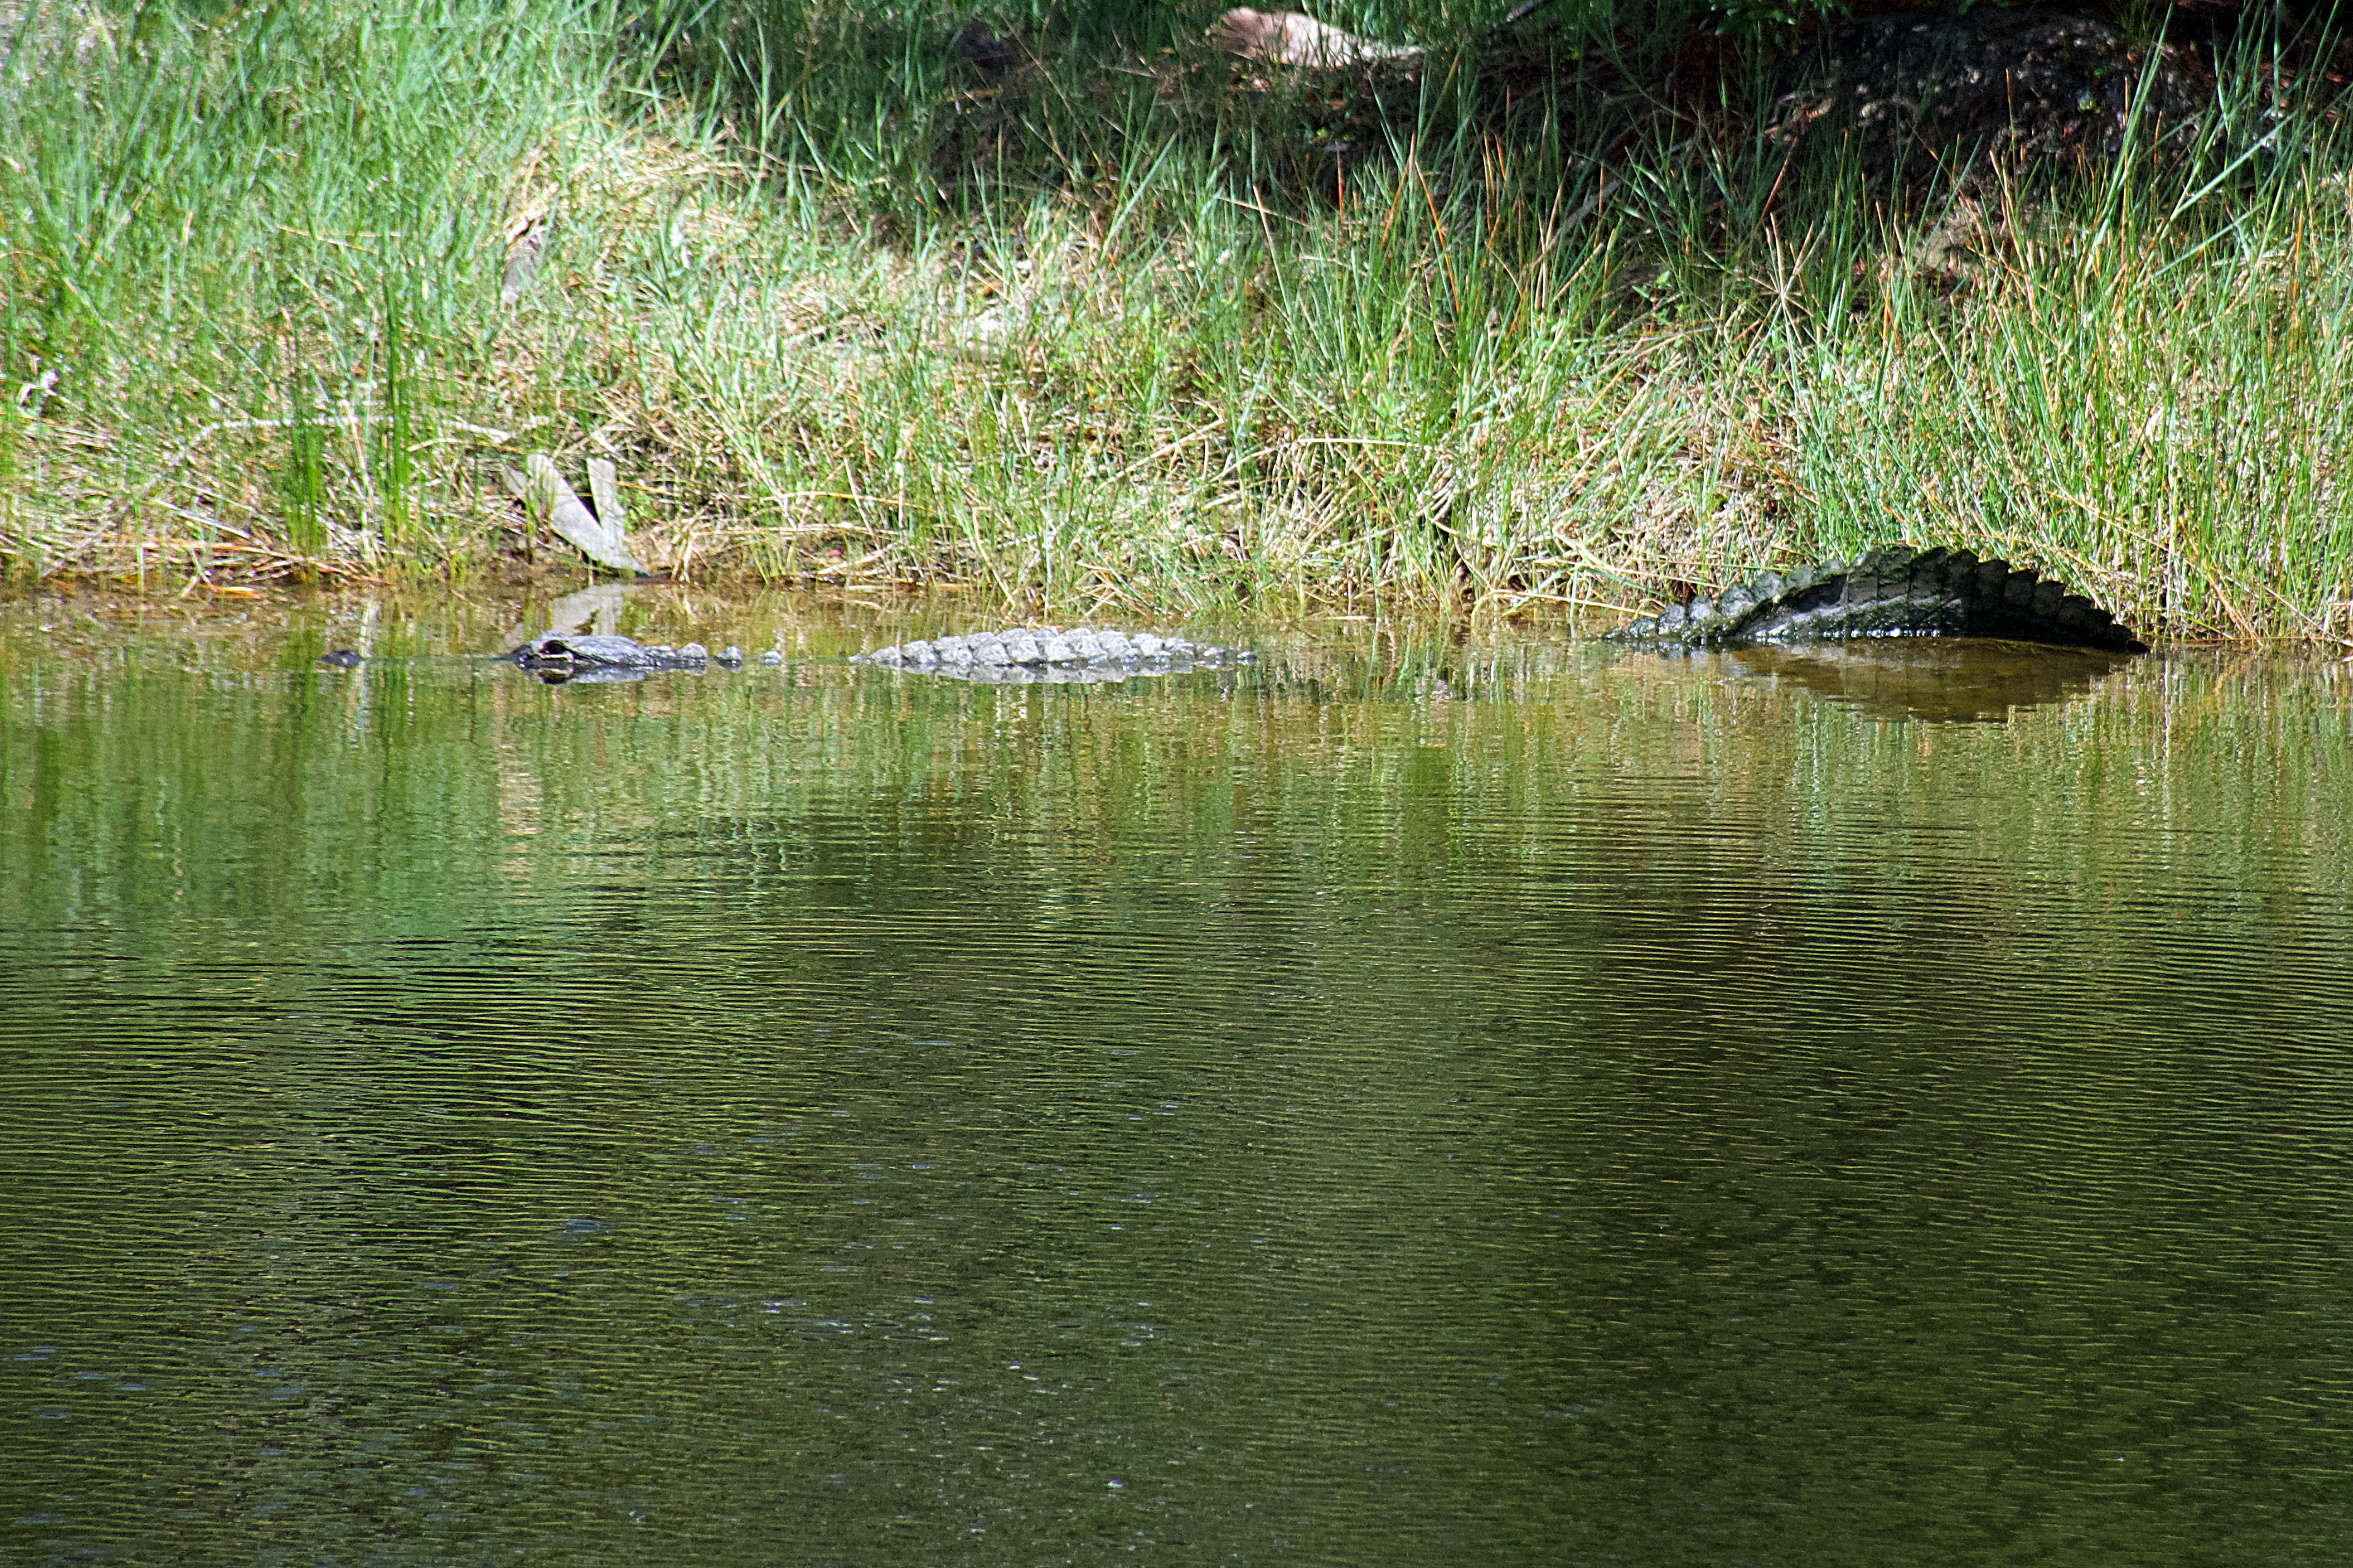
alligator, gator, florida, wildlife, reptile, water, bird, plant, plant community, vertebrate, natural landscape, beak, lake, lacustrine plain, body of water, watercourse, riparian zone, bank, aquatic plant, tidal marsh, waterfowl, grass, Freshwater marsh, ducks, geese and swans, landscape, waterway, fluvial landforms of streams, water bird, grass family, wetland, seabird, american crocodile, salt marsh, grassland, reservoir, marsh, fen, riparian forest, reflection, garden, nature reserve, pond, american alligator, floodplain, bog, saltwater crocodile, ciconiiformes, jungle, duck, channel, leisure, water lily, swamp, bayou, recreation, river, nile crocodile